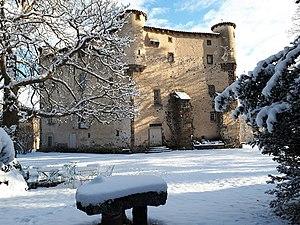
Château du XIe siècle sur la commune de Coubon, Haute-Loire, région Auvergne-Rhône-Alpes
Le château de Volhac ou la maison forte de Volhac est un château médiéval situé sur la commune de Coubon, dans le département de la Haute-Loire en région Auvergne-Rhône-Alpes.